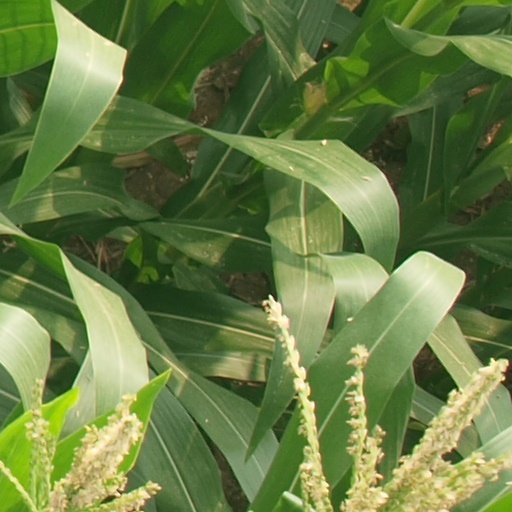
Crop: maize; corn